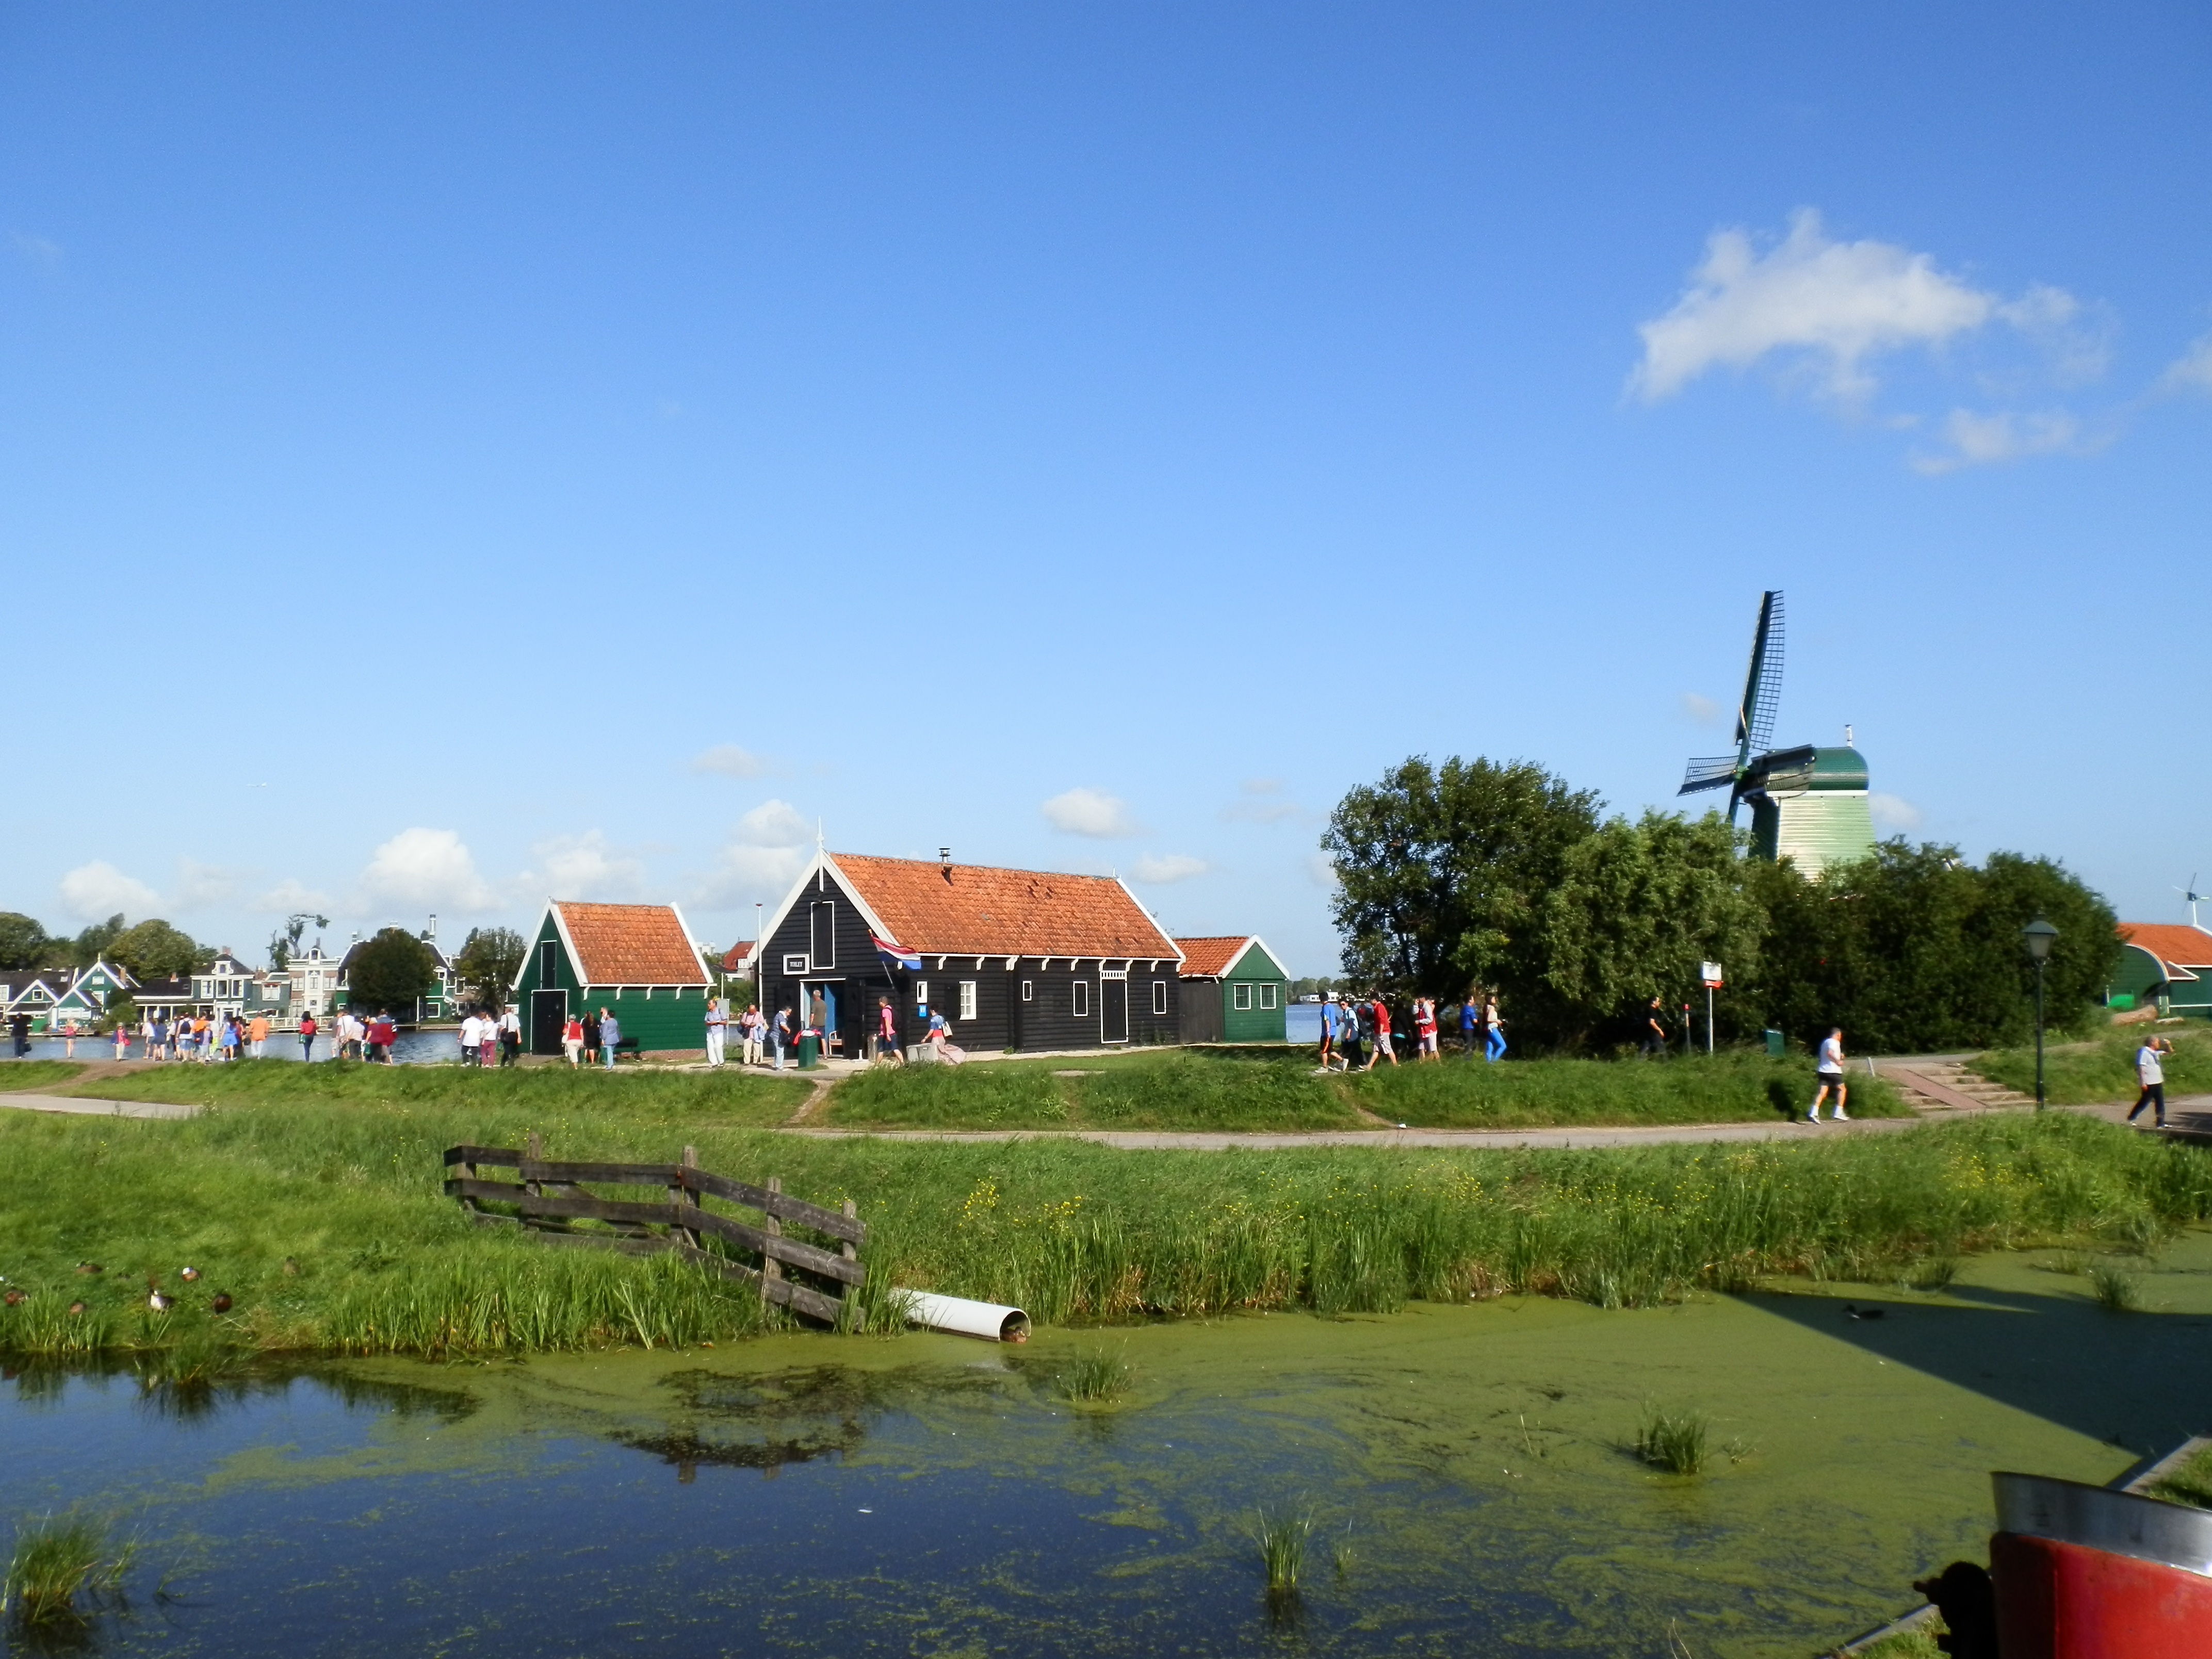
park, tourism, holland, landscapes, mills, atmosphere of earth